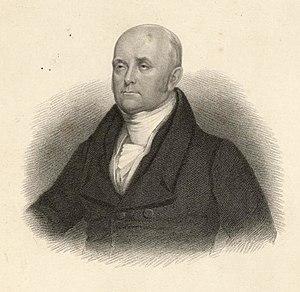
Jacob Perkins est un inventeur, ingénieur mécanicien et physicien américain, né à Newburyport, Massachusetts.